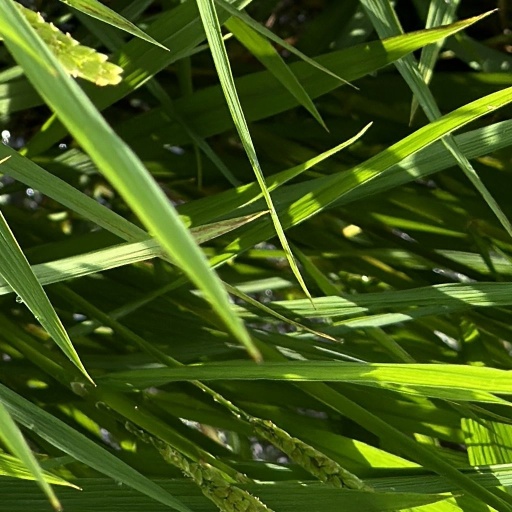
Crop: rice